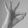
ASL letter: F